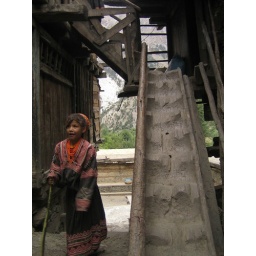
A Kalash girl standing by her house, Broun Village, Kalash Valley